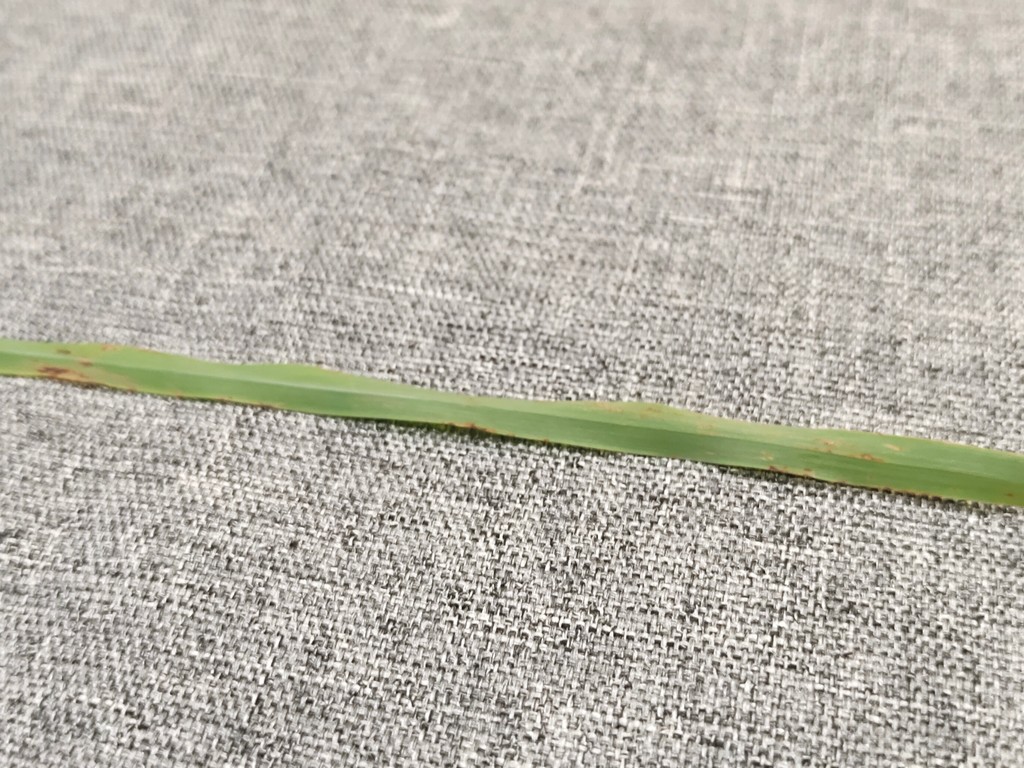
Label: Unhealthy